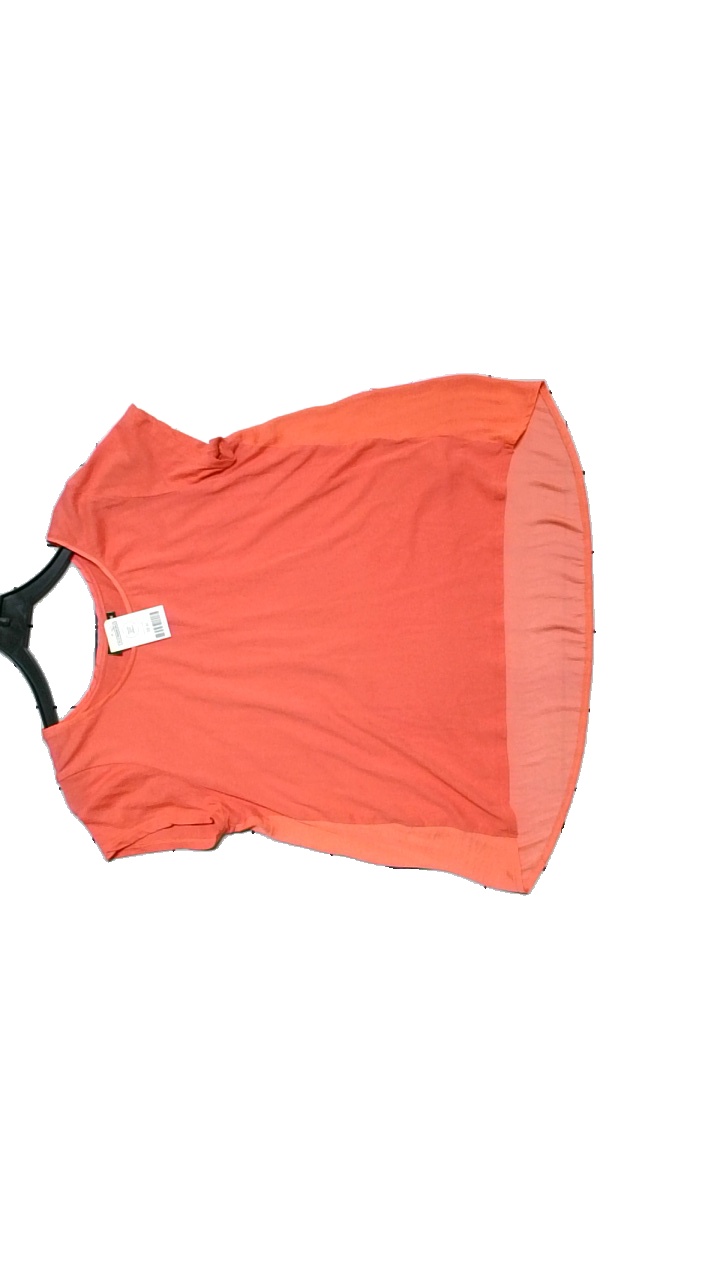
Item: Top (Ladies)
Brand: Kappahl
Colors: Pink
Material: huvudmaterial 50% bomull, %0% Modal. Tyg 2 100% polyester
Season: Summer
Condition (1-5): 2
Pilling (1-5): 2
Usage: Reuse
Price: <50